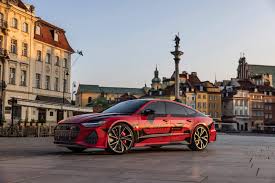
Label: noambulance